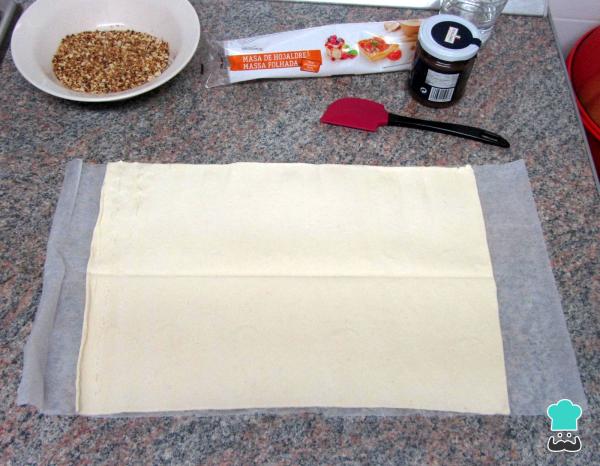
Ahora que tenemos los ingredientes para el relleno listo, pasamos al montaje de las palmeritas saladas. Lo primero será extender la lámina de hojaldre y marcarla por la mitad, a lo largo, como se ve en la foto.